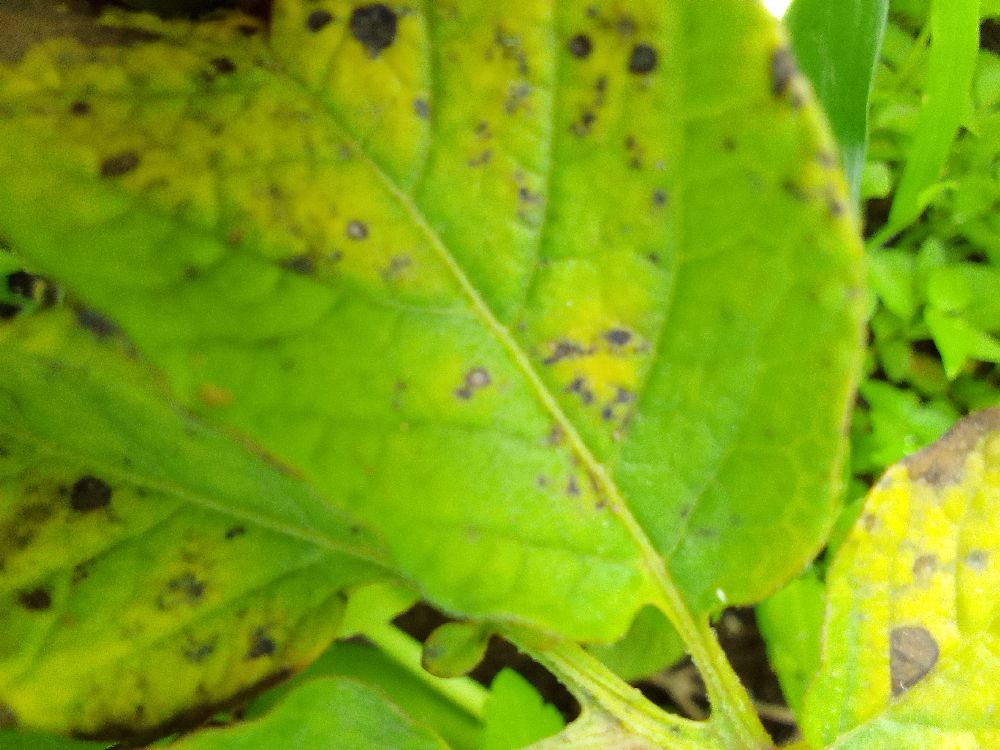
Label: Early blight